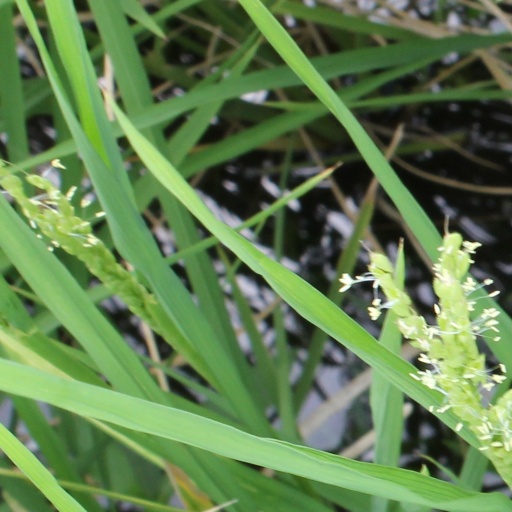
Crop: rice